Puttu
Also known as:
ar - Arabic: بوتو
bn - Bangla: পুট্টু
de - German: Puttu
es - Spanish: Puttu
fa - Persian: پیتیو
fr - French: Puttu
hy - Armenian: Պուտտու
id - Indonesian: Puttu
it - Italian: Puttu
jv - Javanese: Puttu
kn - Kannada: ಪುಟ್ಟು
ko - Korean: 푸투
ml - Malayalam: പുട്ട്
pa - Punjabi: ਪੁੱਟੂ
ru - Russian: Путту
si - Sinhala: පිට්ටු
sq - Albanian: Puttu
ta - Tamil: பிட்டு
uk - Ukrainian: Путту
Category: rice (rice cake)
Cuisine: Indian
Associated cuisines: Indian
Area: South India, Kerala, Tamil Nadu
Countries: India, Bangladesh, Sri Lanka
Region: Southern Asia

The dish is made of steamed cylinders of ground rice layered with coconut shavings, sometimes with a sweet or savory filling on the inside. It is usually a breakfast dish served hot with either sweet side dishes such as palm sugar or banana, or savoury with chana masala, chutney, rasam, or meat curries.

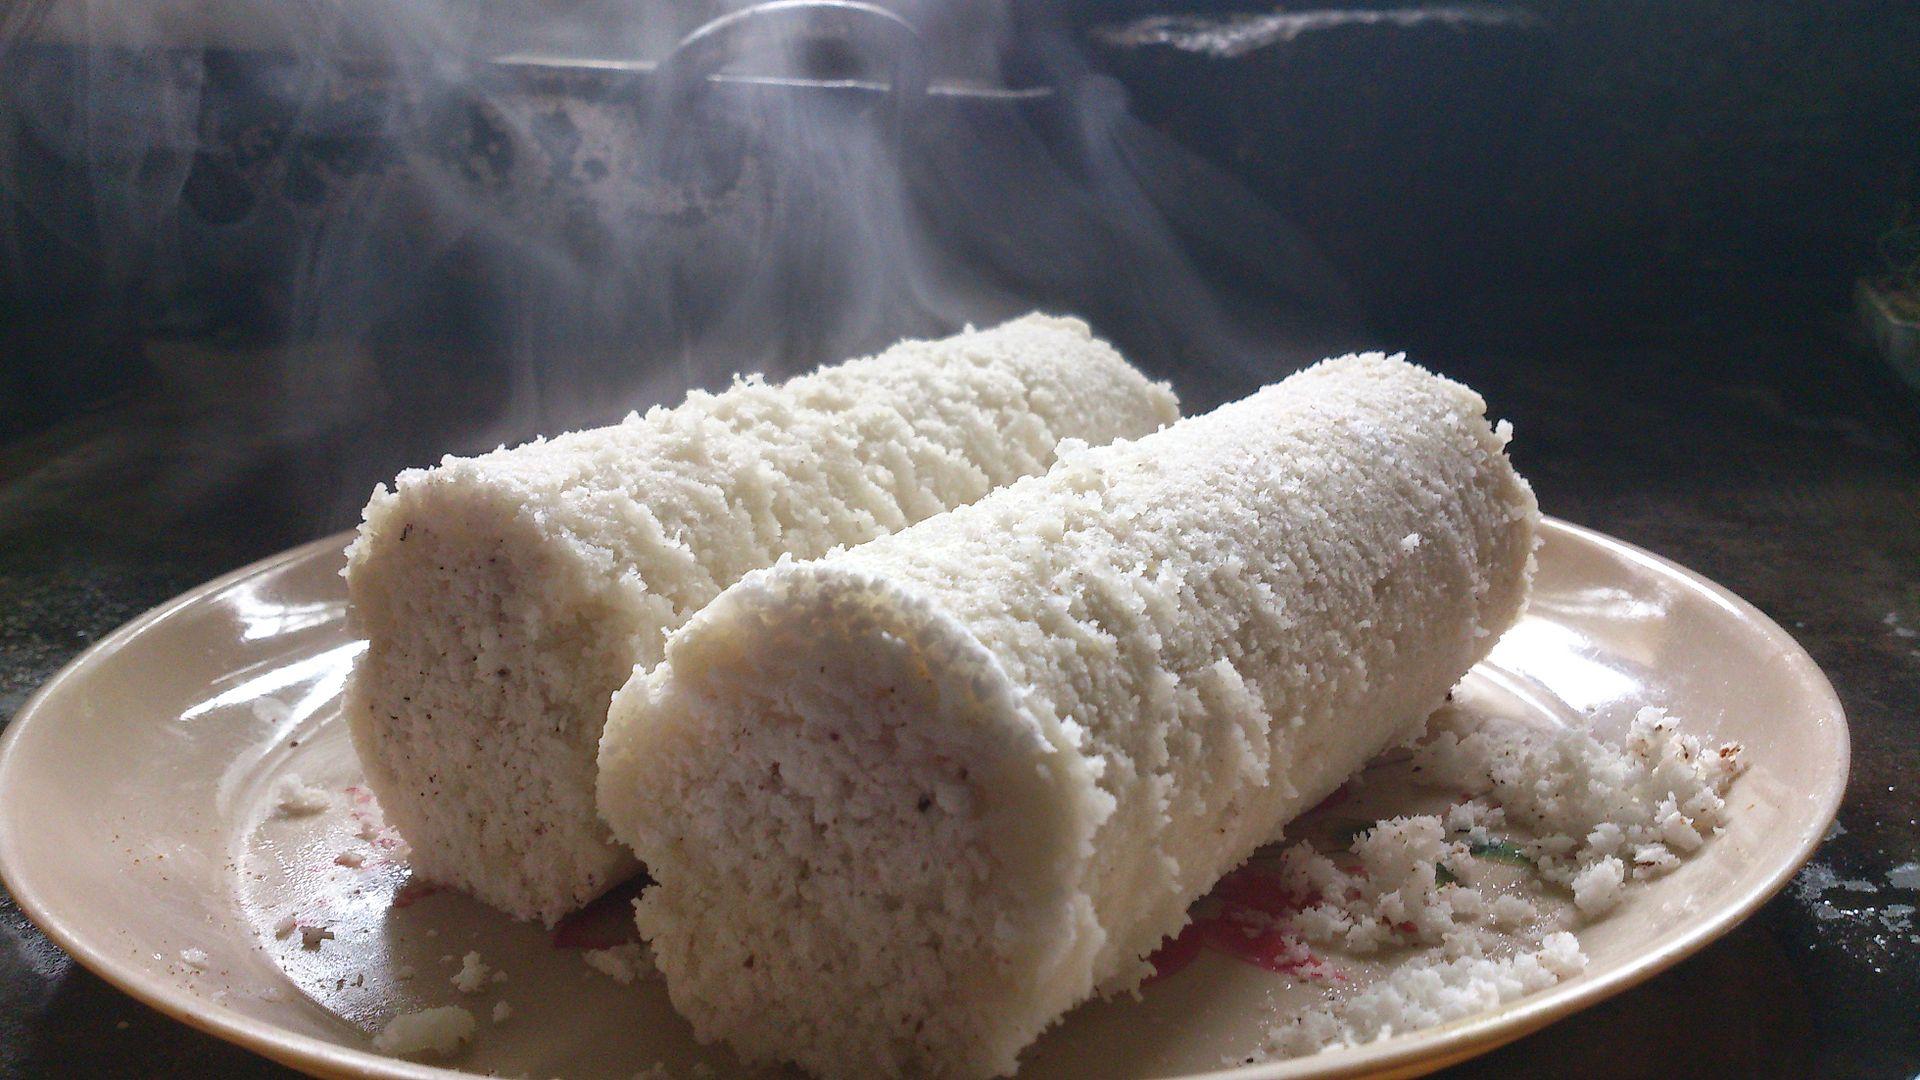
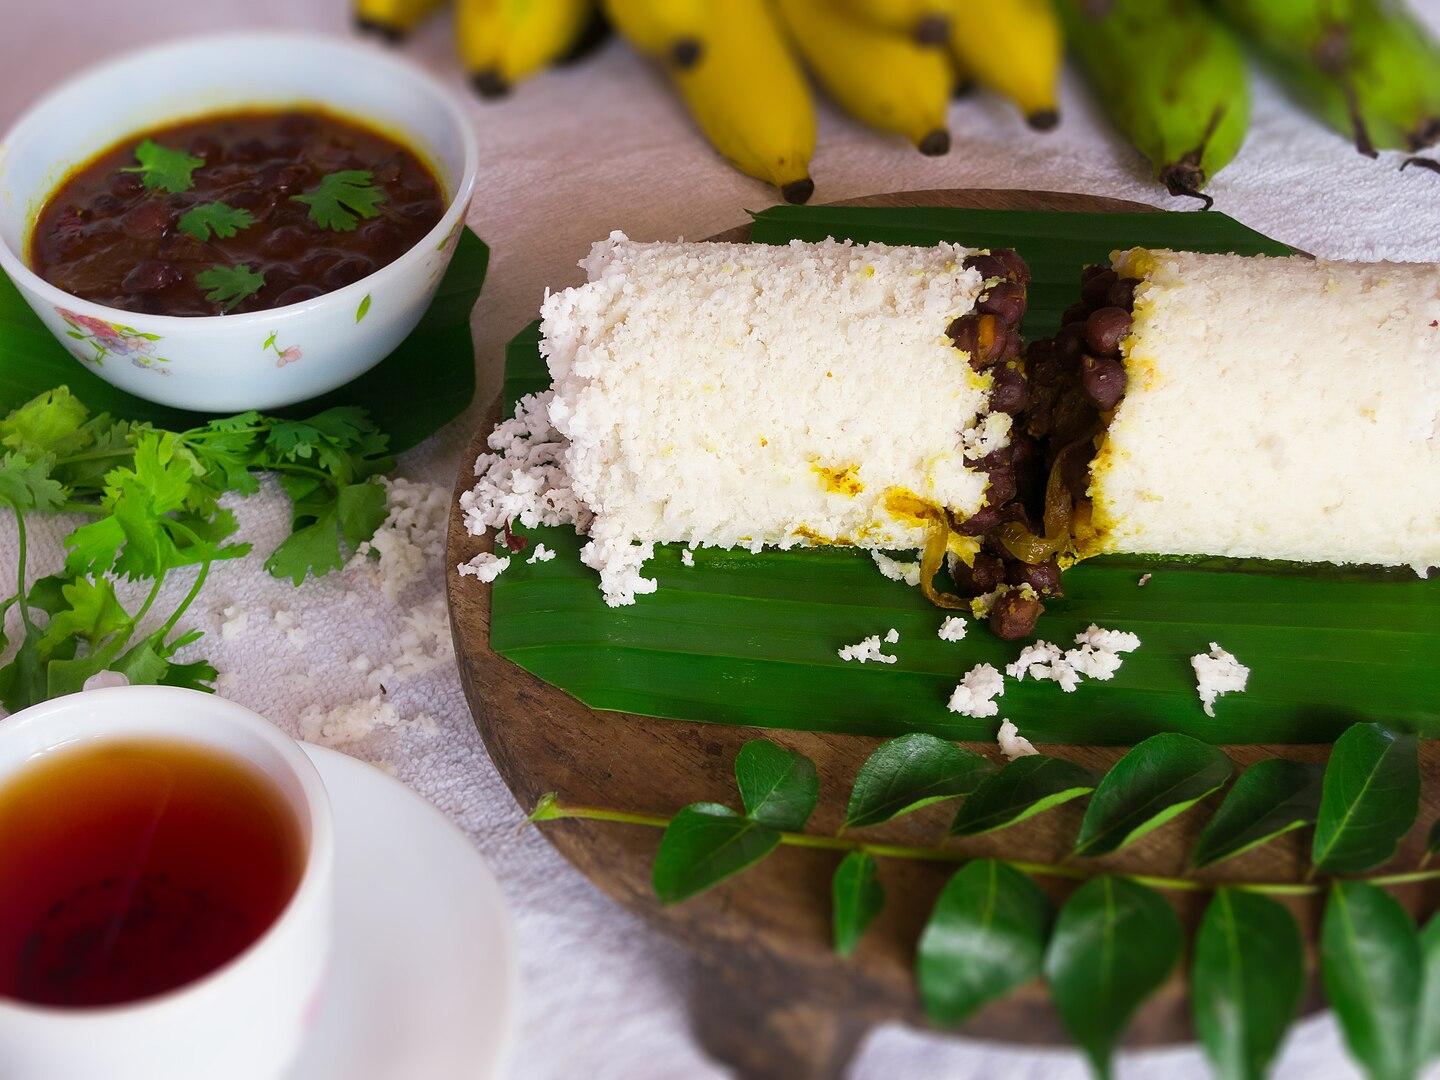
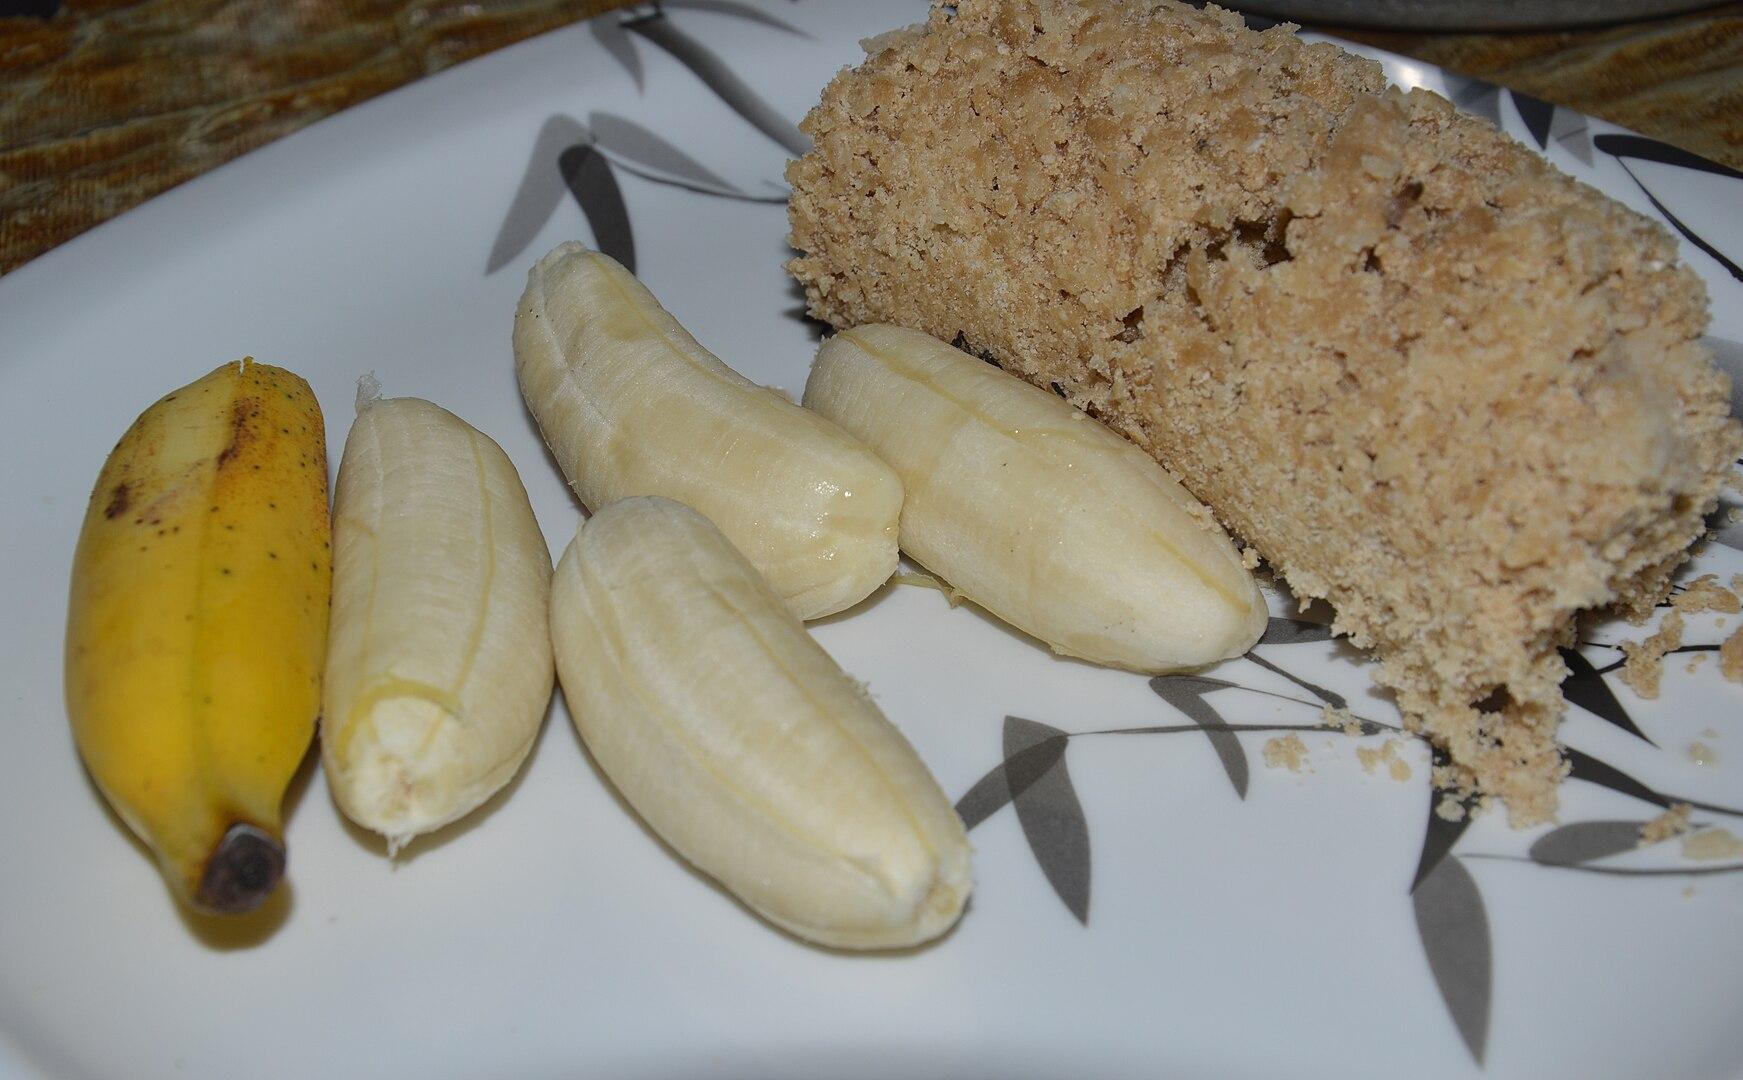
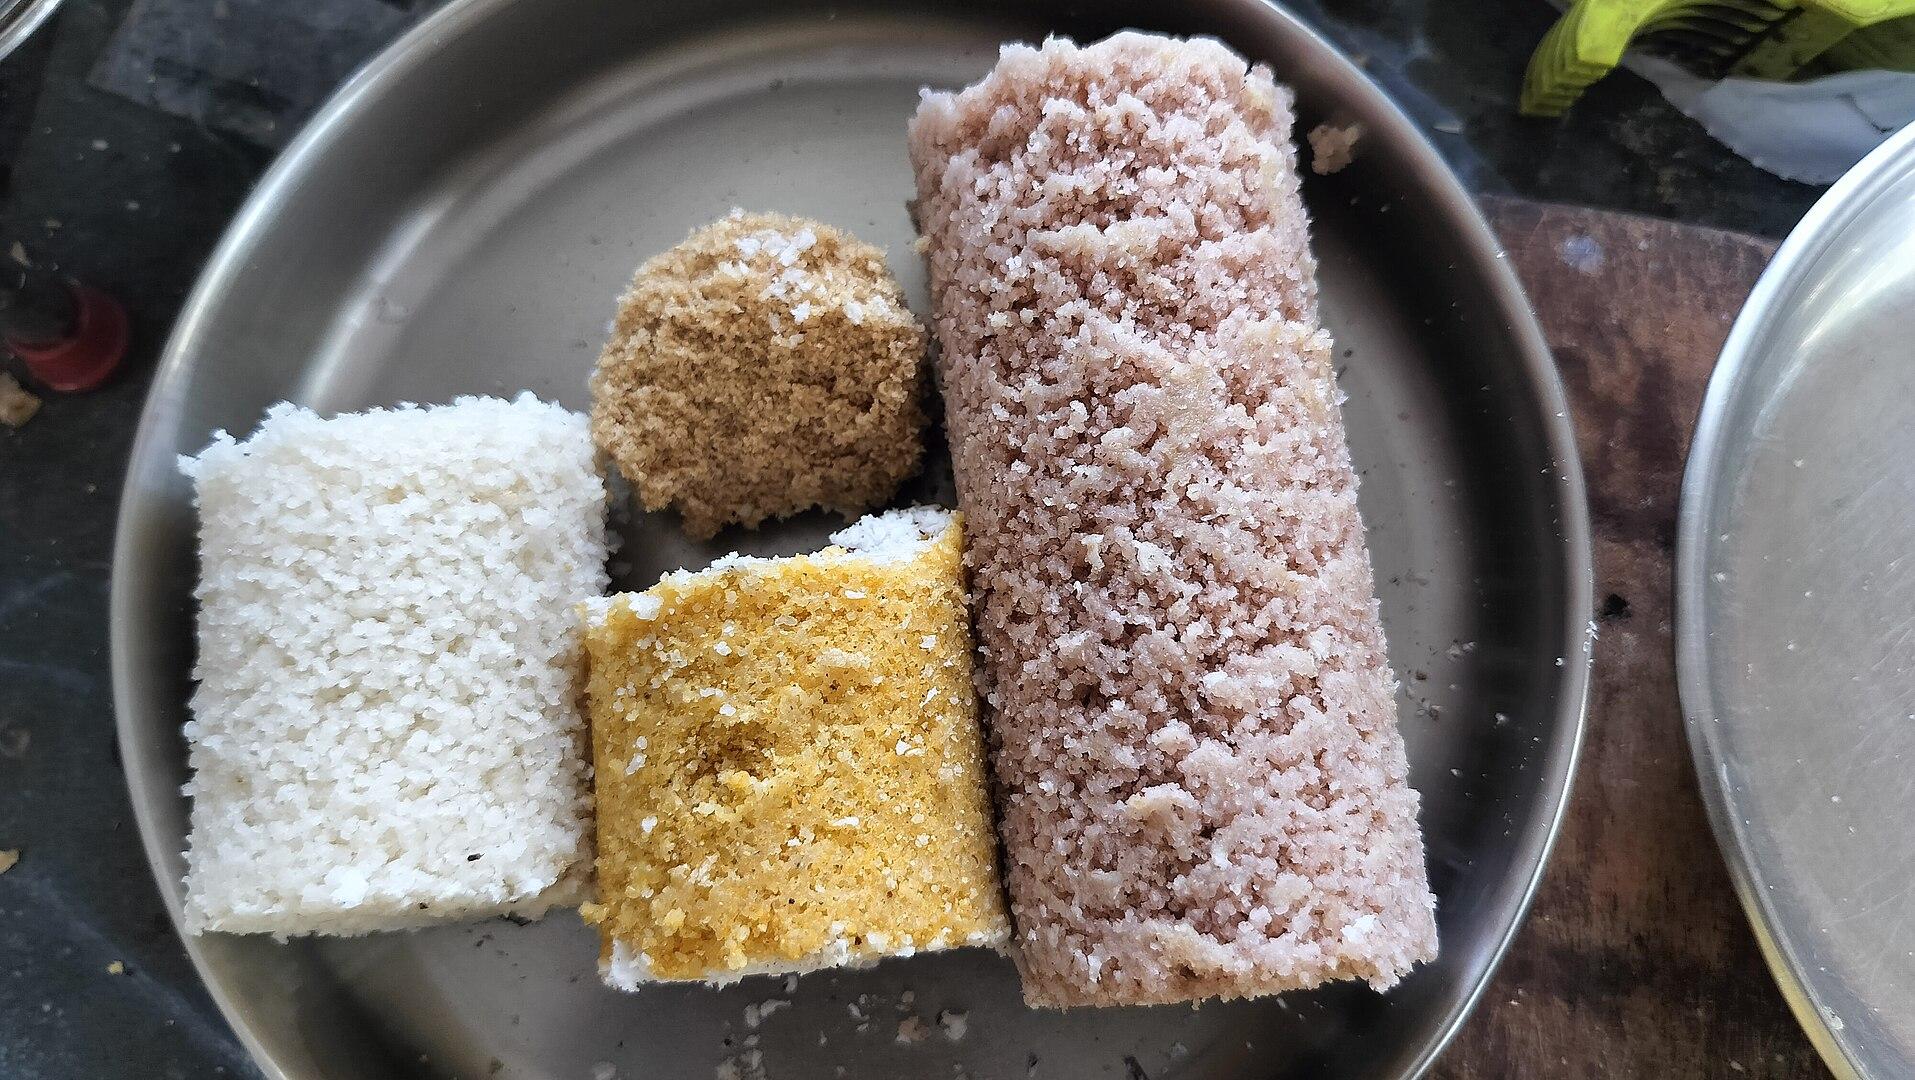
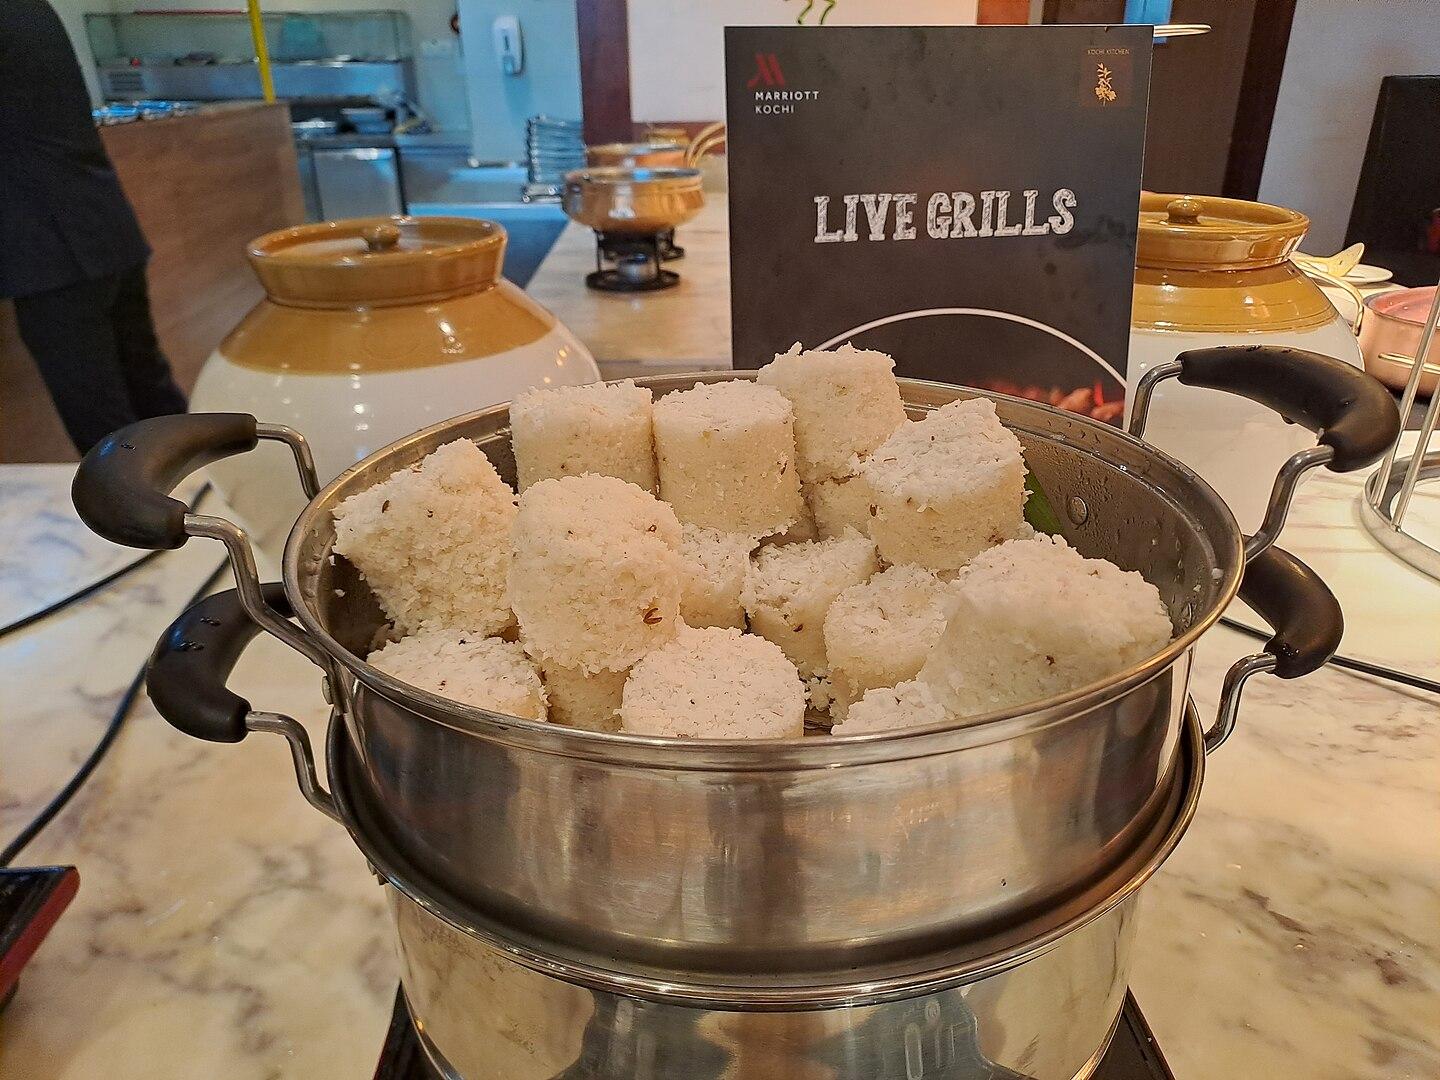
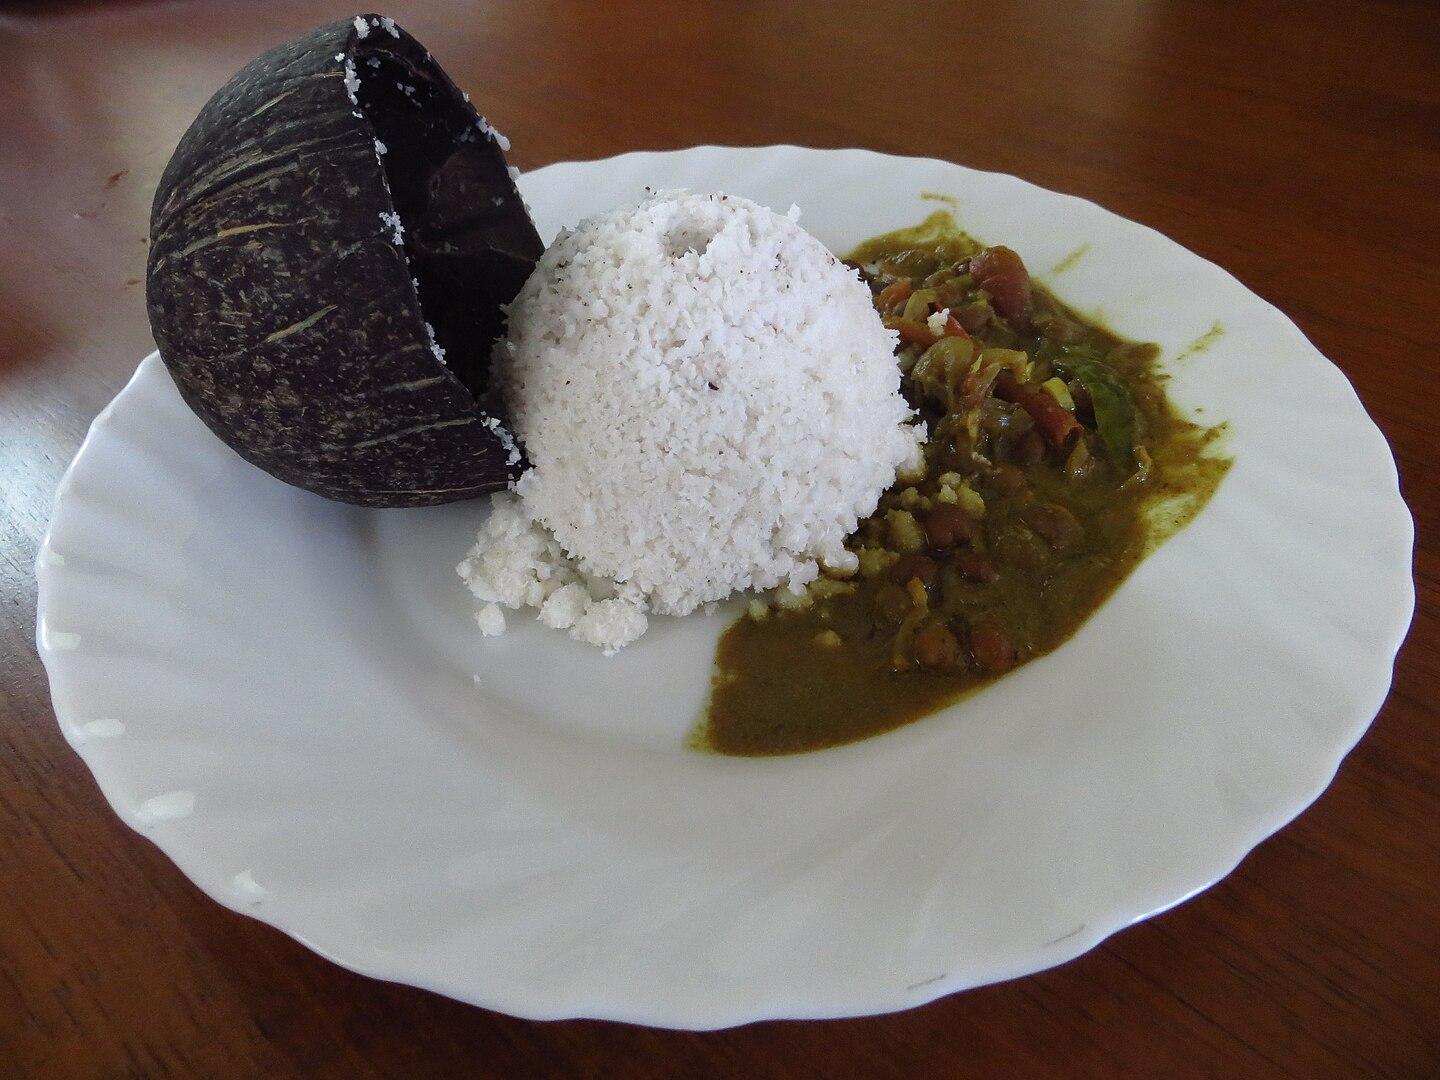